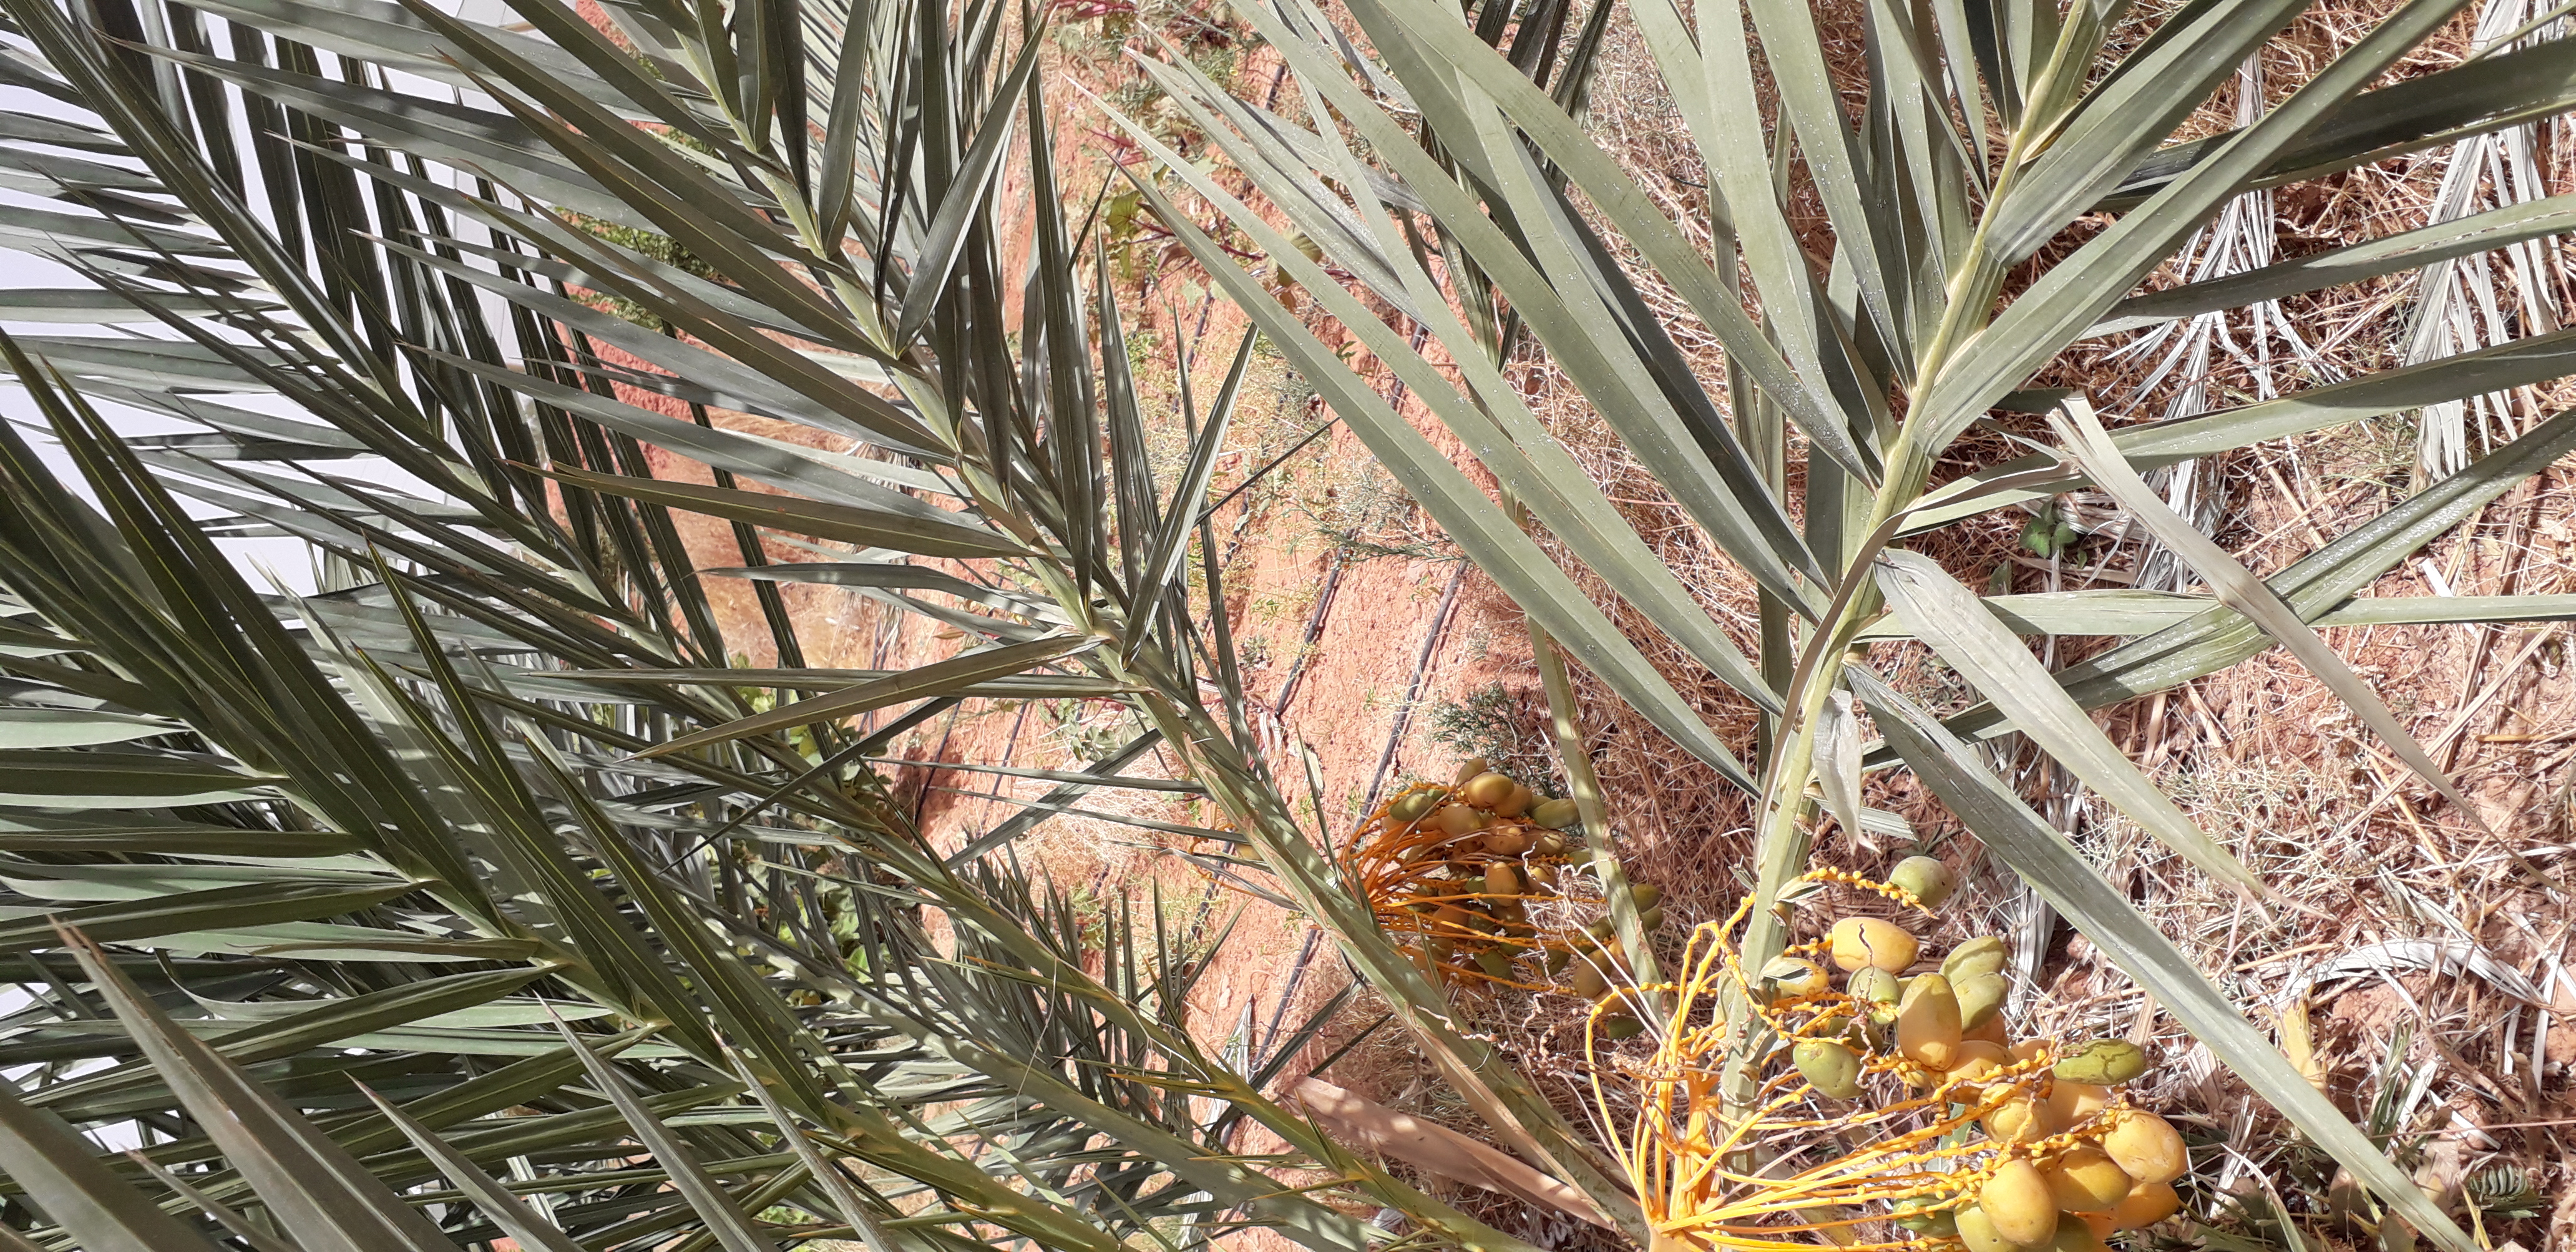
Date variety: Boumajhoul